LNER Class V1/V3

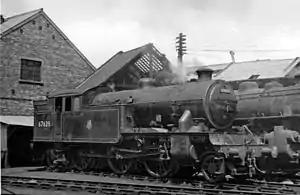
V1 2-6-2T No. 67639 at Middlesbrough Locomotive Depot 1954

The London and North Eastern Railway (LNER) Class V1 and Class V3 were two classes of related 2-6-2T steam locomotive designed by Sir Nigel Gresley.